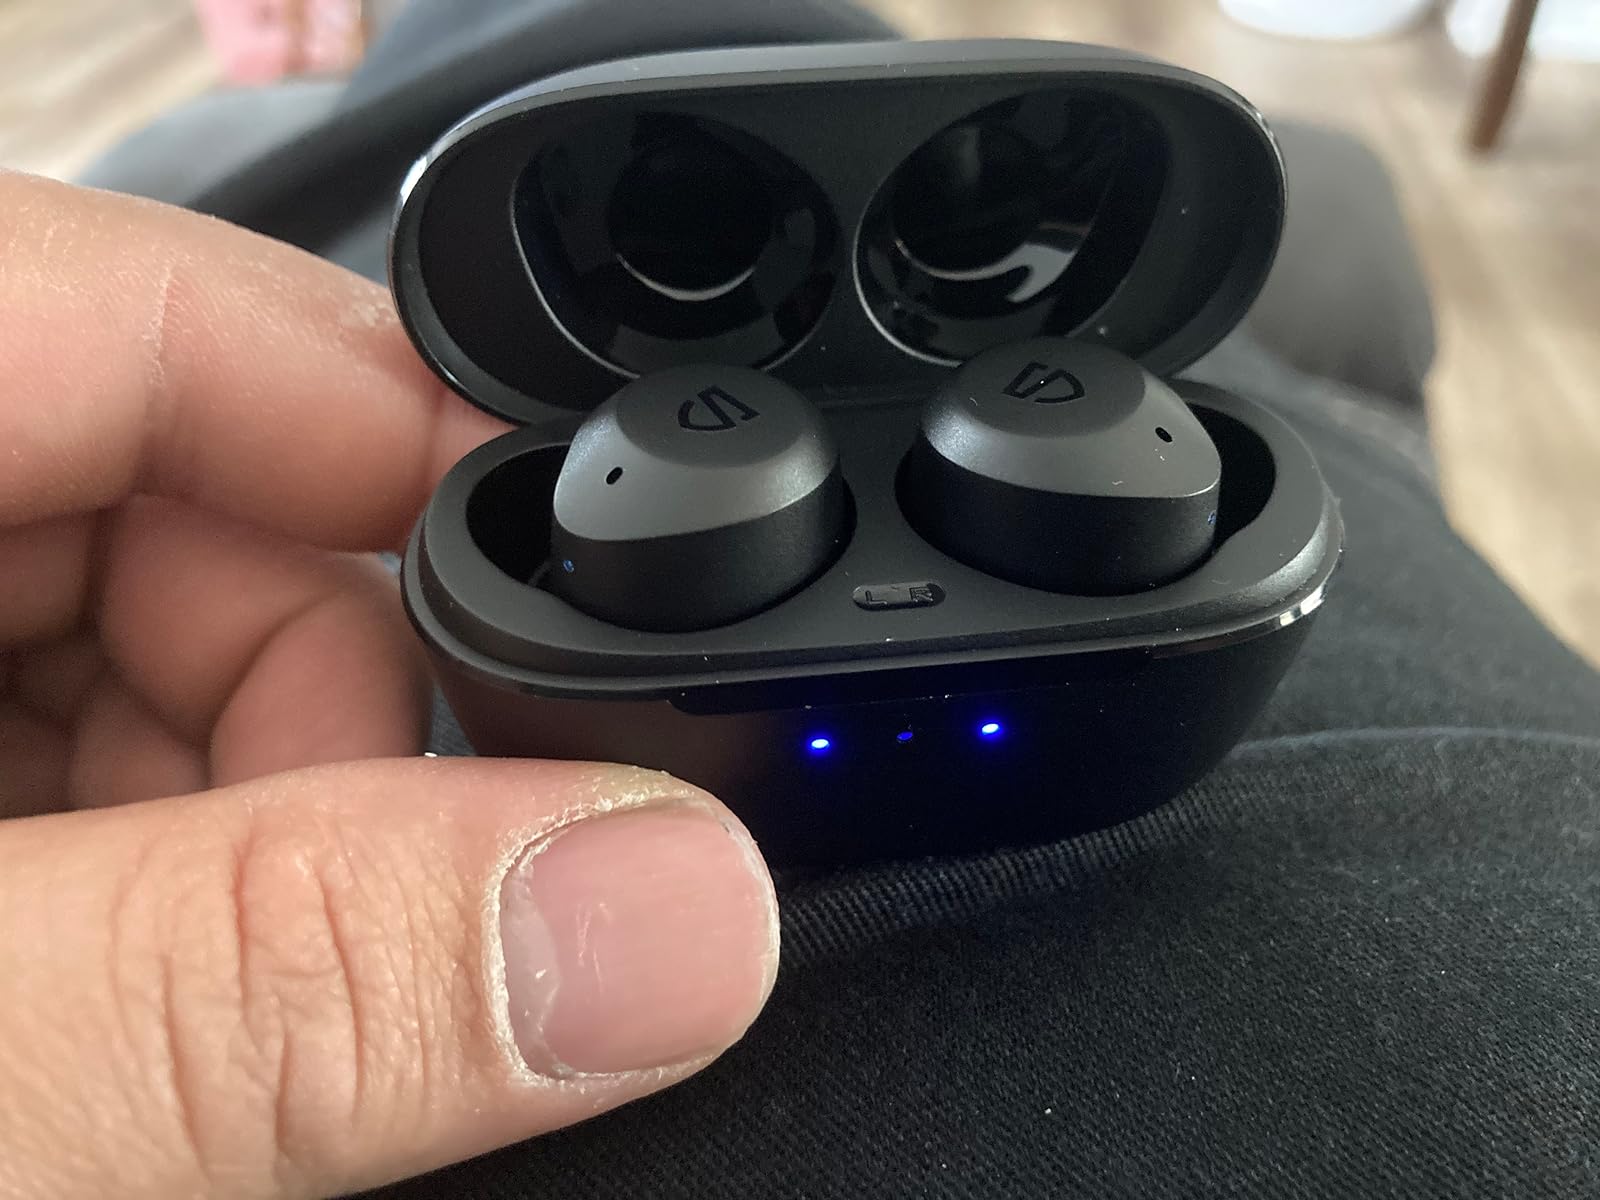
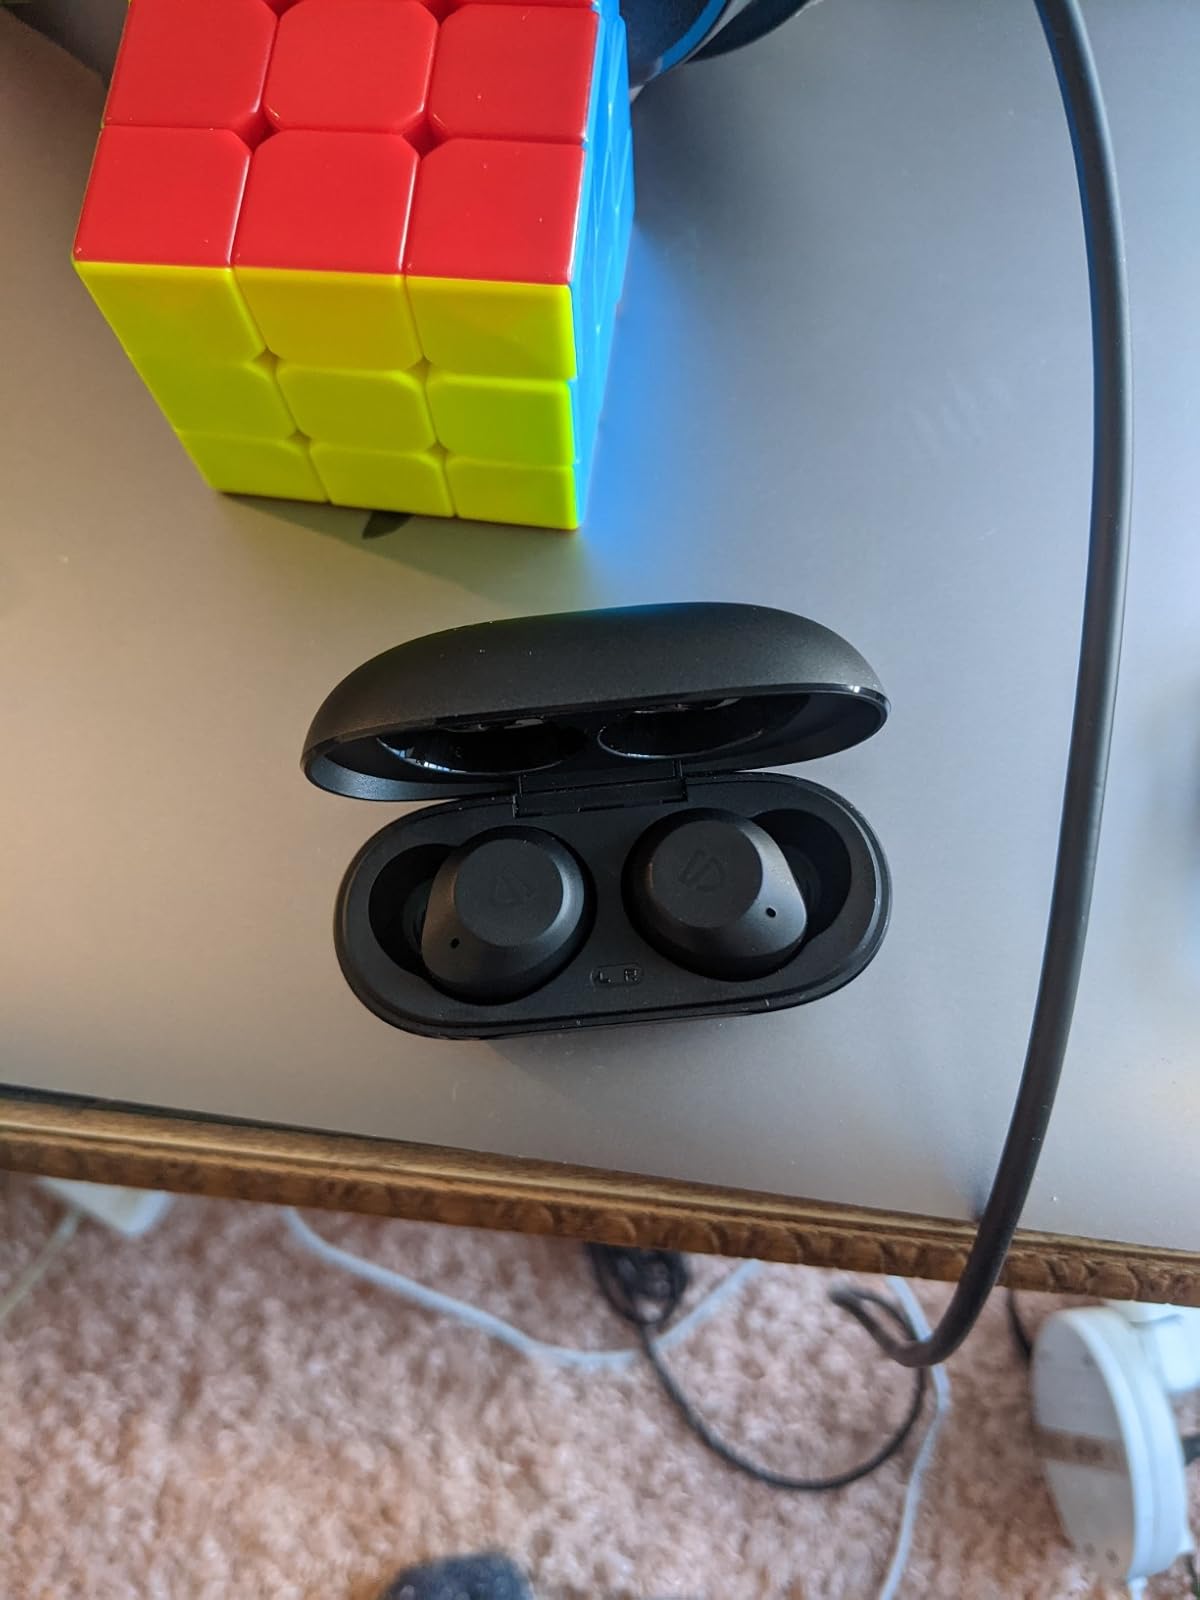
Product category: earbuds
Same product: yes